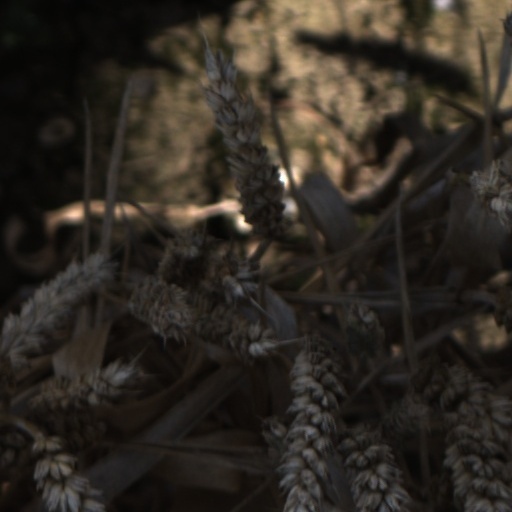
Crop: wheat